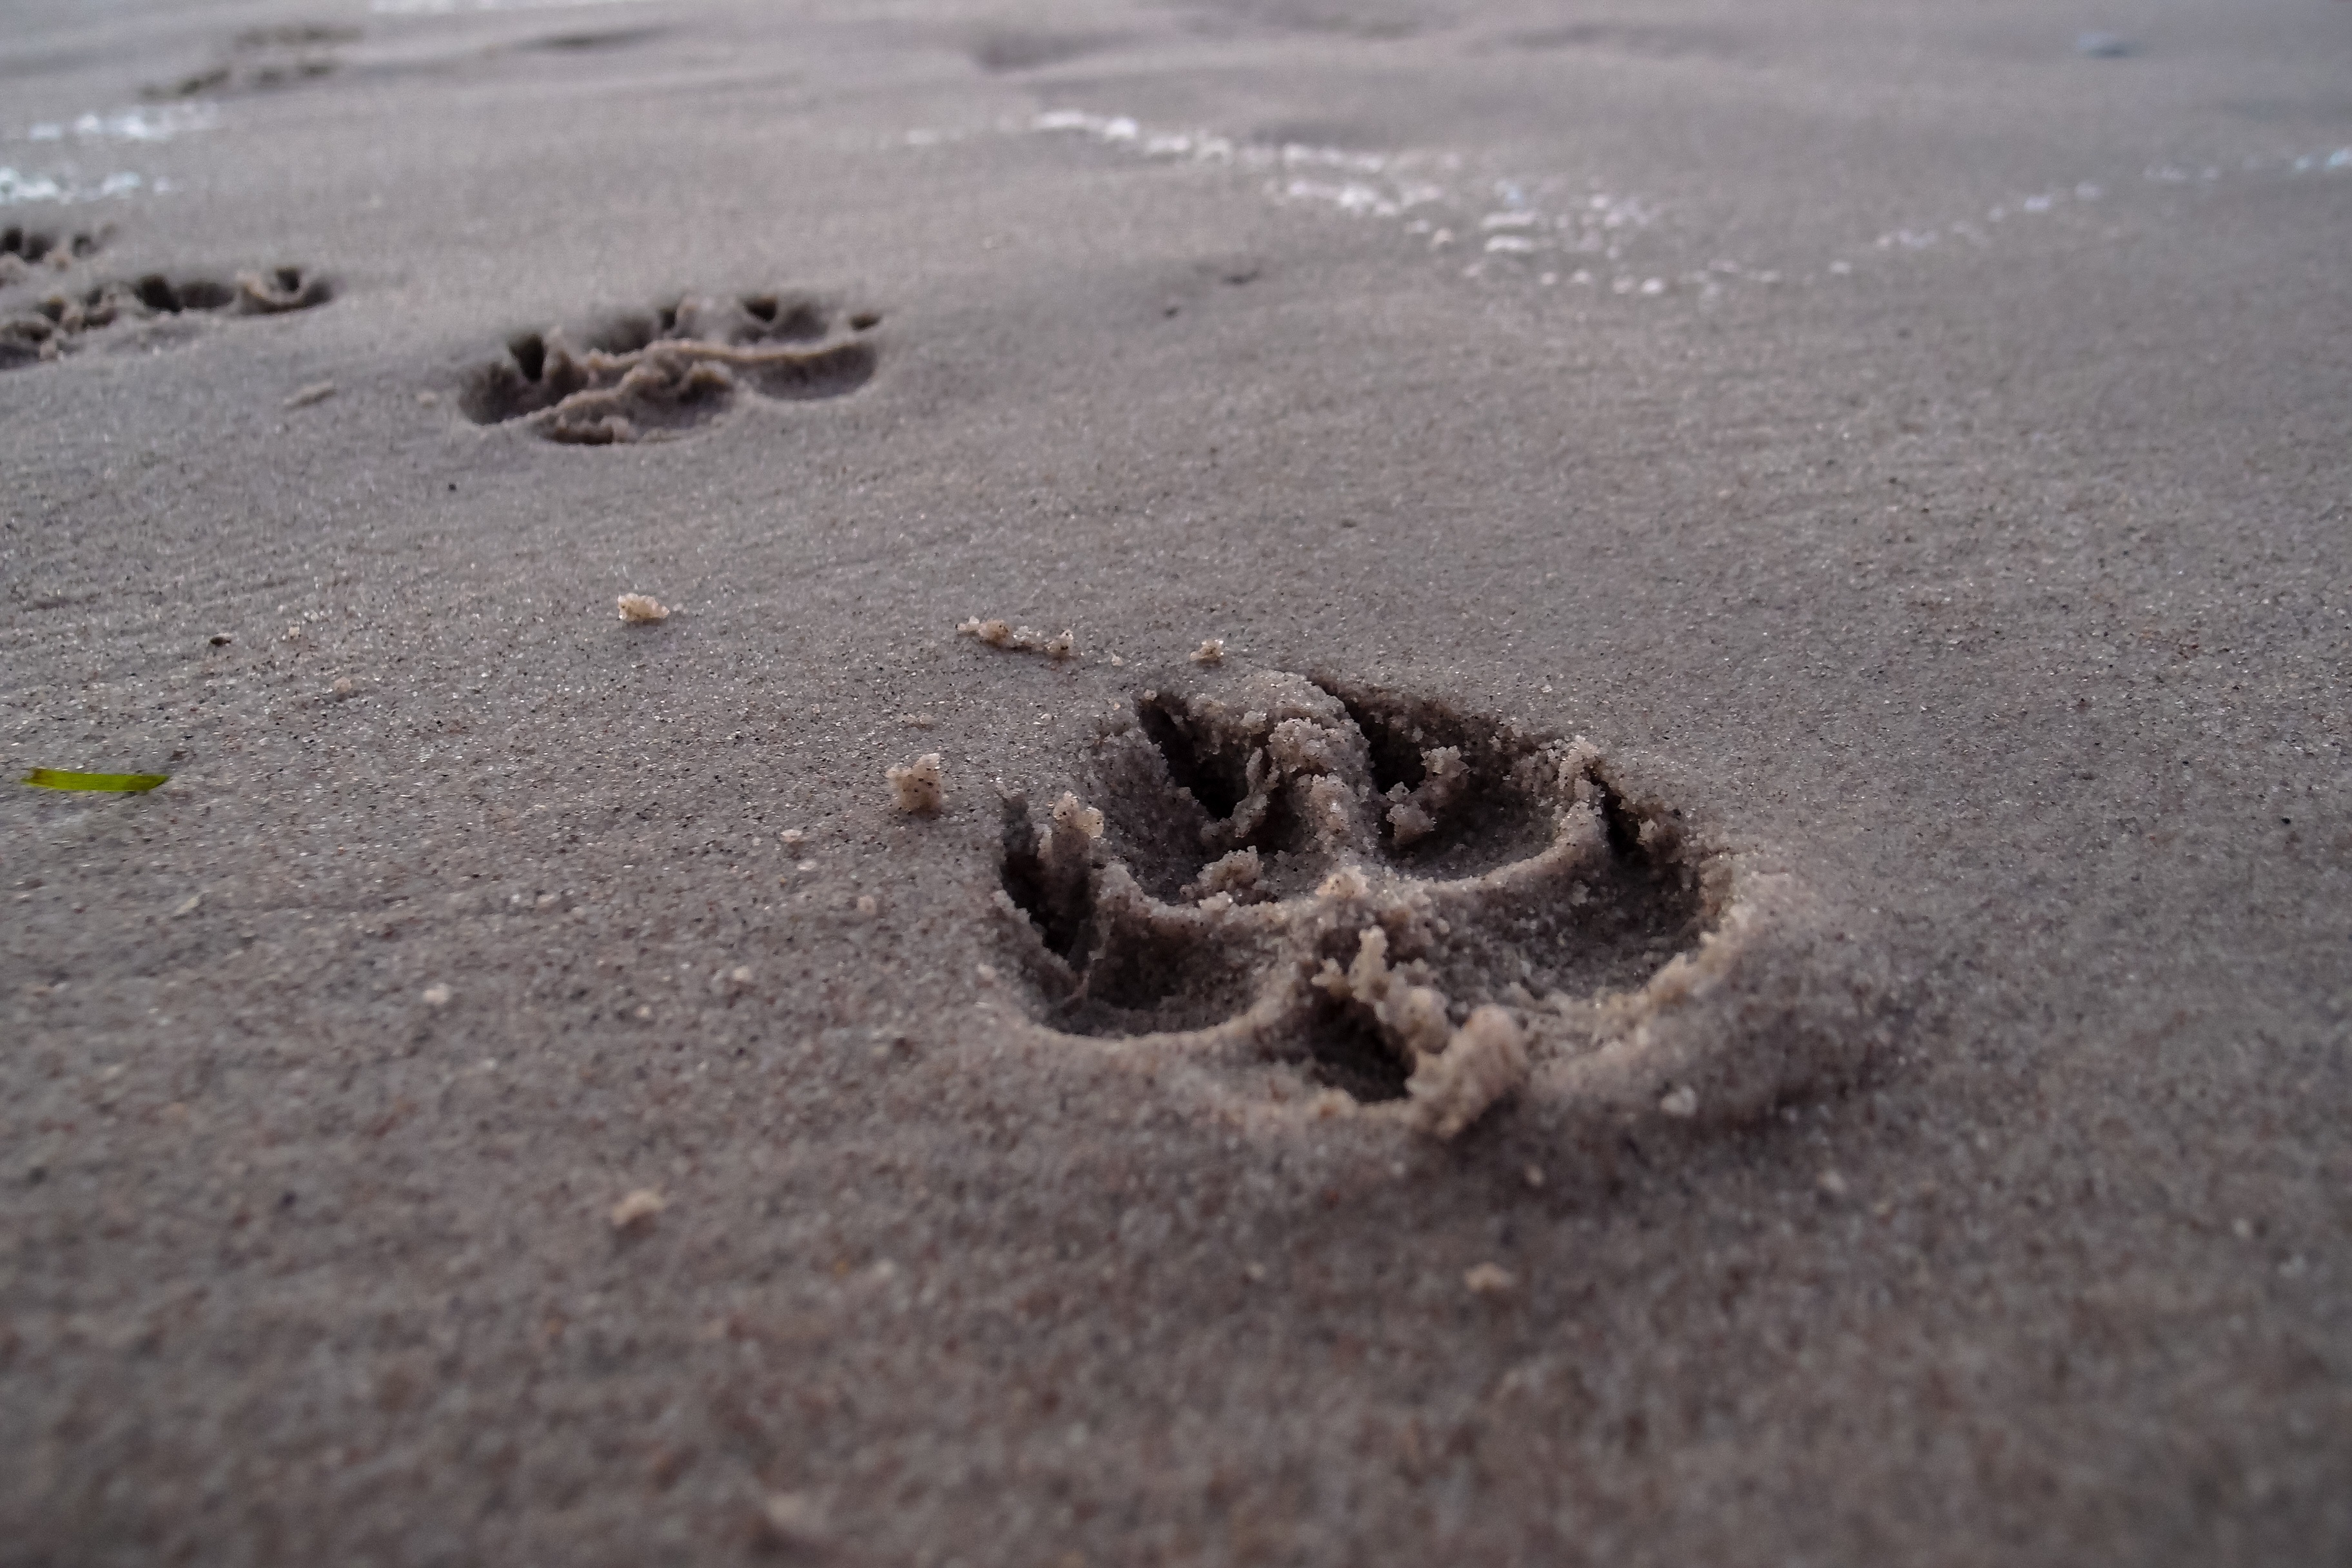
beach, sea, sand, footprint, dog, sea turtle, reptile, material, footprints, tracks in the sand, paw, sand beach, dog track, dog paw, dog tracks, paw print, footprints in the sand